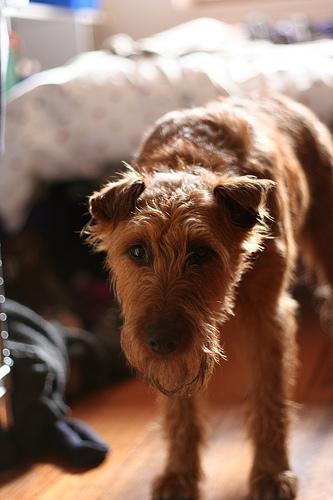
Irish_terrier